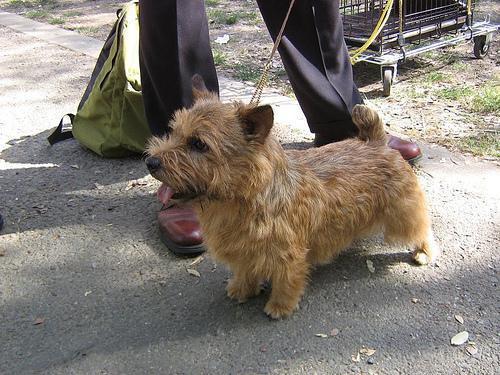
Norwich_terrier